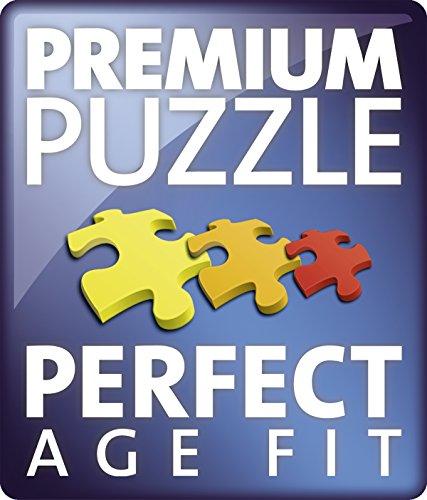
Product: Ravensburger 07834, Mermaid Adventures 2 x 24 Piece Puzzles in a Box, 2 x 24 Piece Puzzles for Kids, Every Piece is Unique, Pieces Fit Together Perfectly
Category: Toys & Games | Puzzles | Jigsaw Puzzles
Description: Great Condition.
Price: $13.49
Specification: ProductDimensions:10.8x7.5x1.5inches|ItemWeight:9.6ounces|ShippingWeight:9.6ounces(Viewshippingratesandpolicies)|ASIN:B07M92C2P4|Itemmodelnumber:07834|Manufacturerrecommendedage:4-7years